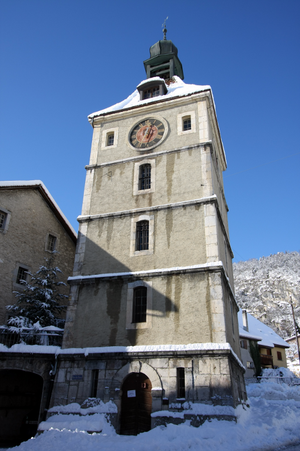
Beffroi de Baulmes, place de la Tour
Baulmes est une commune suisse du canton de Vaud, située dans le district du Jura-Nord vaudois.